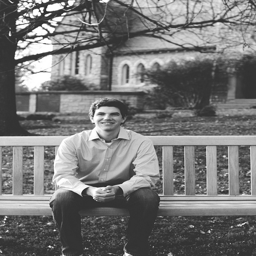
Black and white photograph of a man sitting on a bench.
A smiling man is sitting on a park bench.
A guy sitting on a park bench in front of a building.
A man sits on a bench in front a church.
A person sitting on a bench in front of house.